Pieter van der Werff

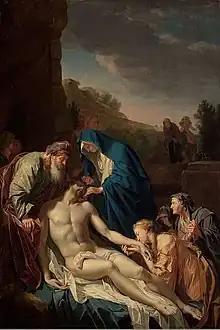
"The Entombment of Christ" (1709) Initially attributed to his brother Adriaen. This is the earliest known painting to use Prussian blue.

Pieter was also the first recorded painter to use the pigment Prussian blue, with the earliest usage through painting a copy of his brother's painting "The Entombment of Christ" in 1709, using the pigment.